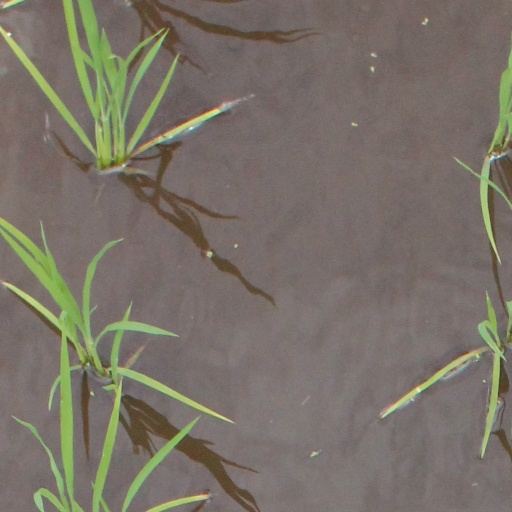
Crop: rice